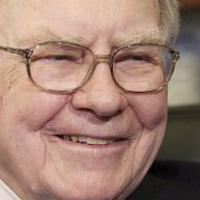
Age group: age 66-80